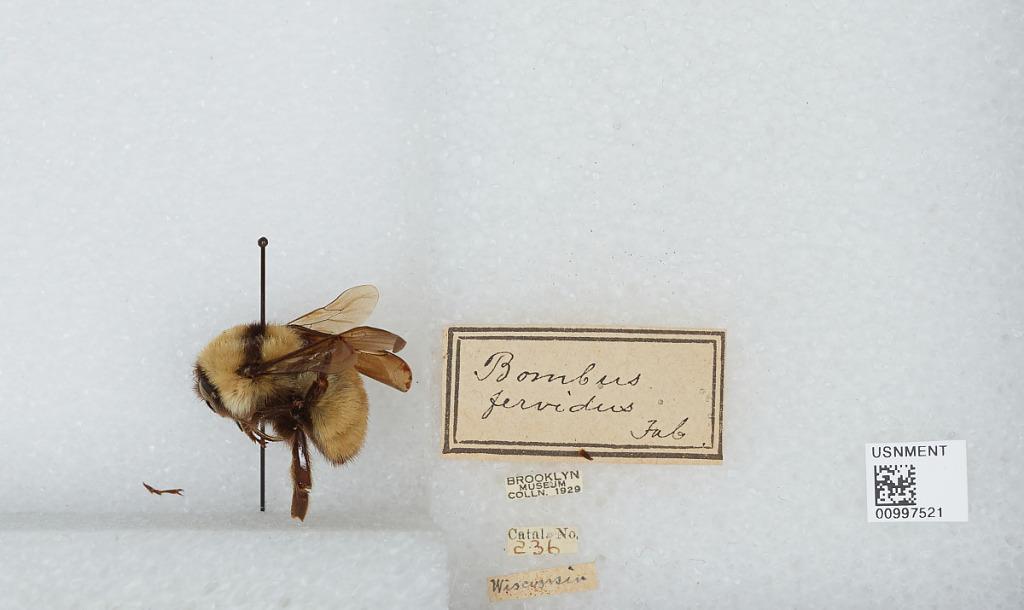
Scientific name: Bombus (Fervidobombus) fervidus fervidus (Fabricius)
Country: United States
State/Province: Wisconsin